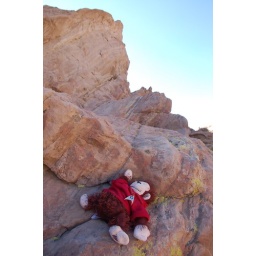
Never... Never beam down in a red shirt